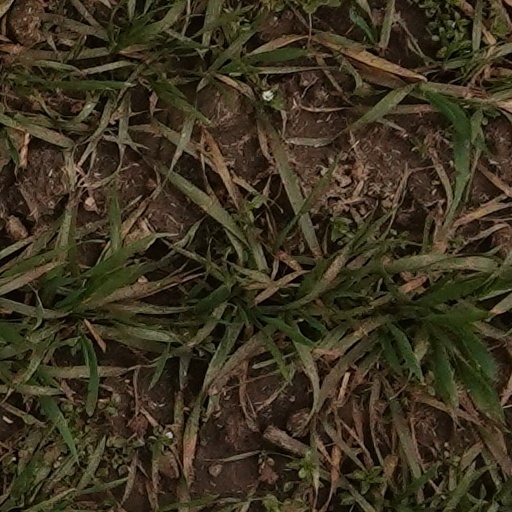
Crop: wheat